Bound for Glory IV

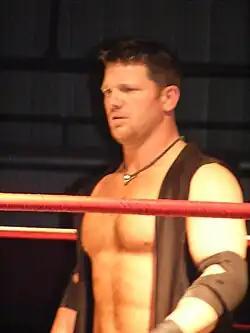
A.J. Styles in wrestling gear standing in a wrestling ring

Following Bound for Glory IV, TNA continued the rivalry between the veteran wrestlers and the younger wrestlers. At Turning Point on November 9, TNA held several matches connected to this overall narrative. Since Samoa Joe and Sting agreed on the stipulation that there would be no rematch between the two, Sting went on to feud with A.J. Styles while Joe fought Kevin Nash. On the October 23 episode of "Impact!", the veterans in TNA formed the group The Main Event Mafia, consisting of Sting, Kurt Angle, Nash, Booker T, and Scott Steiner. Meanwhile, the younger wrestlers formed The TNA Front Line led by Joe and Styles.